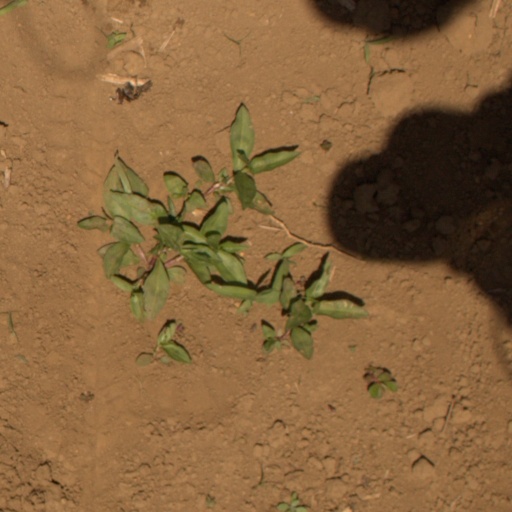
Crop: Jerusalem artichoke